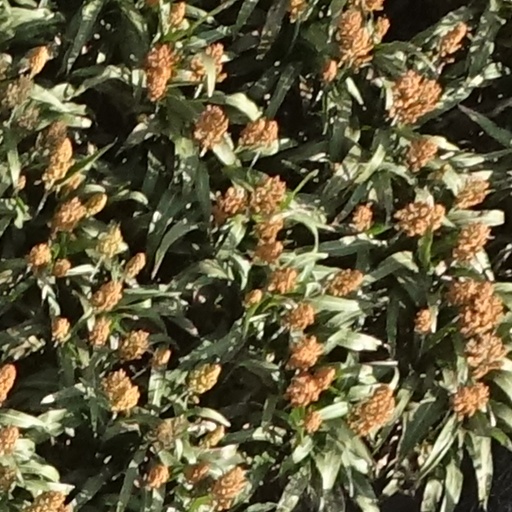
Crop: sorghum